COVID-19 pandemic in the San Francisco Bay Area

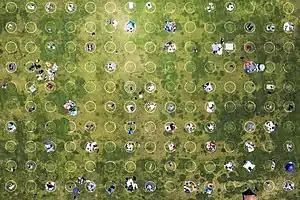
White circles on the grass at Dolores Park on Memorial Day

Beginning March 13, the United States Department of Homeland Security required Americans traveling from the Schengen Area, China, and Iran to enter the U.S. through one of 13 airports, including San Francisco International Airport (SFO). In March, 508,100 passengers traveled through the San Jose International Airport (SJC), down 58.6% year over year, after consistent gains before the pandemic. By the beginning of April, foot traffic at SFO, SJC, and Oakland International Airport had fallen by 73% compared to before the pandemic, according to Foursquare location tracking data.